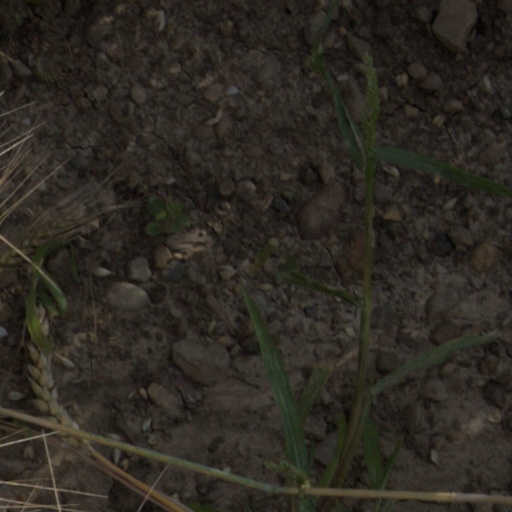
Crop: wheat